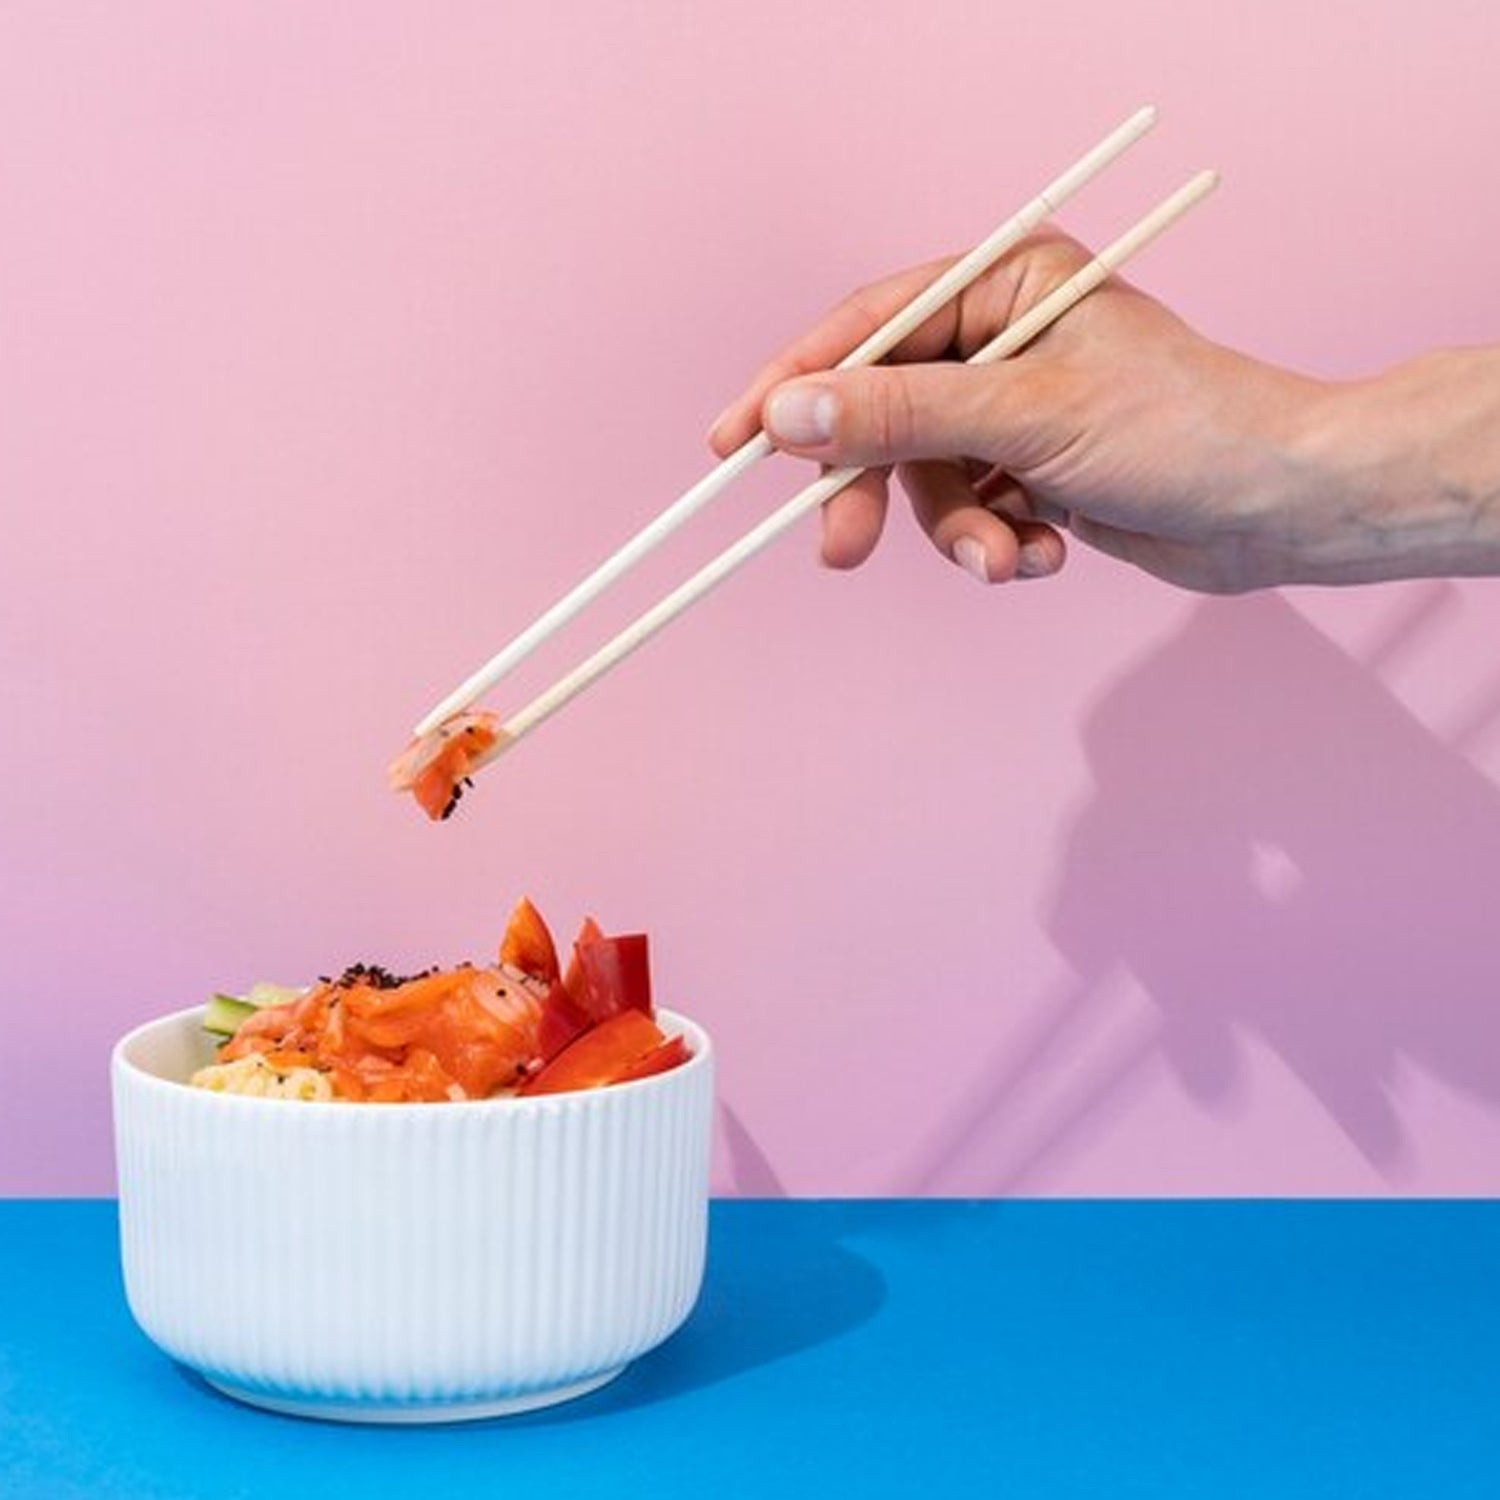
2908 10pair Chopsticks Set Lightweight Easy to Use Chop Sticks with Case for Sushi, Noodles and Other Asian Food
2908 10pair Chopsticks Set Lightweight Easy to Use Chop Sticks with Case for Sushi, Noodles and Other Asian Food Description :- These reusable chopsticks are very easy to clean. You can simply wash them with a soap and sponge in the sink. Whether you are eating noodles, rice bowl, sushi, bento box, Korean BBQ or having an Asian style dinner party, these wood chopsticks provide a more authentic experience and are a great way to improve dexterity and hand eye coordination. Great for Chinese, Japanese, Korean, Vietnamese Food. Suitable for parties, hotels, restaurants and home. It's a great gift for special occasions. These natural wooden chopsticks have Enameling design on the upper part. This helps your fingers grip the sticks and prevents slipping and rolling off your plate. Perfect for beginners This chopsticks are made from high quality natural bamboo wood. They do not contains BPA and will prevent rusting and unwanted stains. Dimensions :- Volu. Weight (Gm) :- 221 Product Weight (Gm) :- 140 Ship Weight (Gm) :- 221 Length (Cm) :- 13 Breadth (Cm) :- 3 Height (Cm) :- 27
Category: Home & Garden > Kitchen & Dining > Tableware > Flatware > Chopstick Accessories